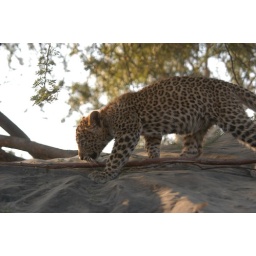
Leopard cub under the care of the forest department who rescuded it after it was injured